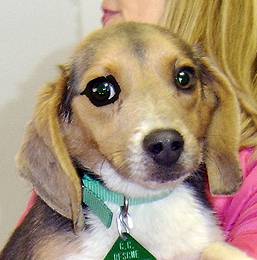
Label: dog